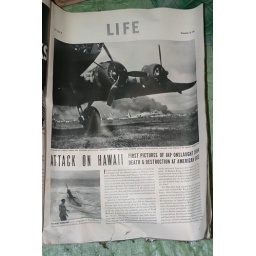
Pearl Harbor coverage in LIFE found in the office wall